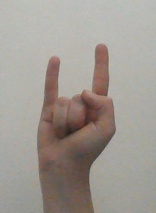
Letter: la